Noble Leslie DeVotie

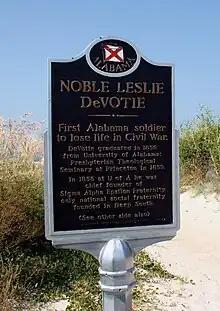

Noble Leslie DeVotie was born on January 24, 1838, in Tuscaloosa, Alabama. His father, Dr. James H. DeVotie, was the pastor of Siloam Baptist Church in Marion, Alabama and later the First Baptist Church of Columbus, Georgia. His mother was Margaret Noble DeVotie. He had a brother, Howard DeVotie. DeVotie was baptized in the Baptist faith by his father at Siloam Baptist Church when he was eleven years old.